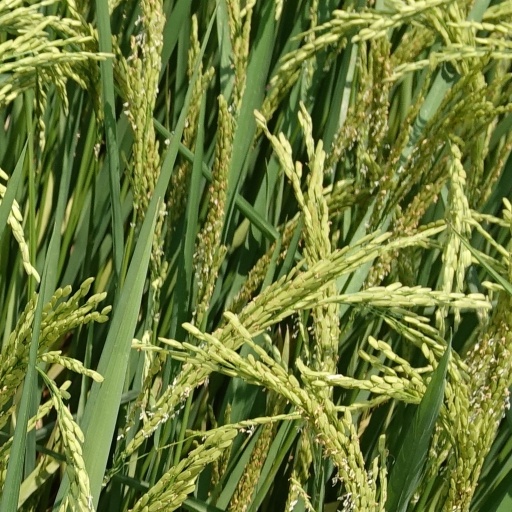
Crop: rice